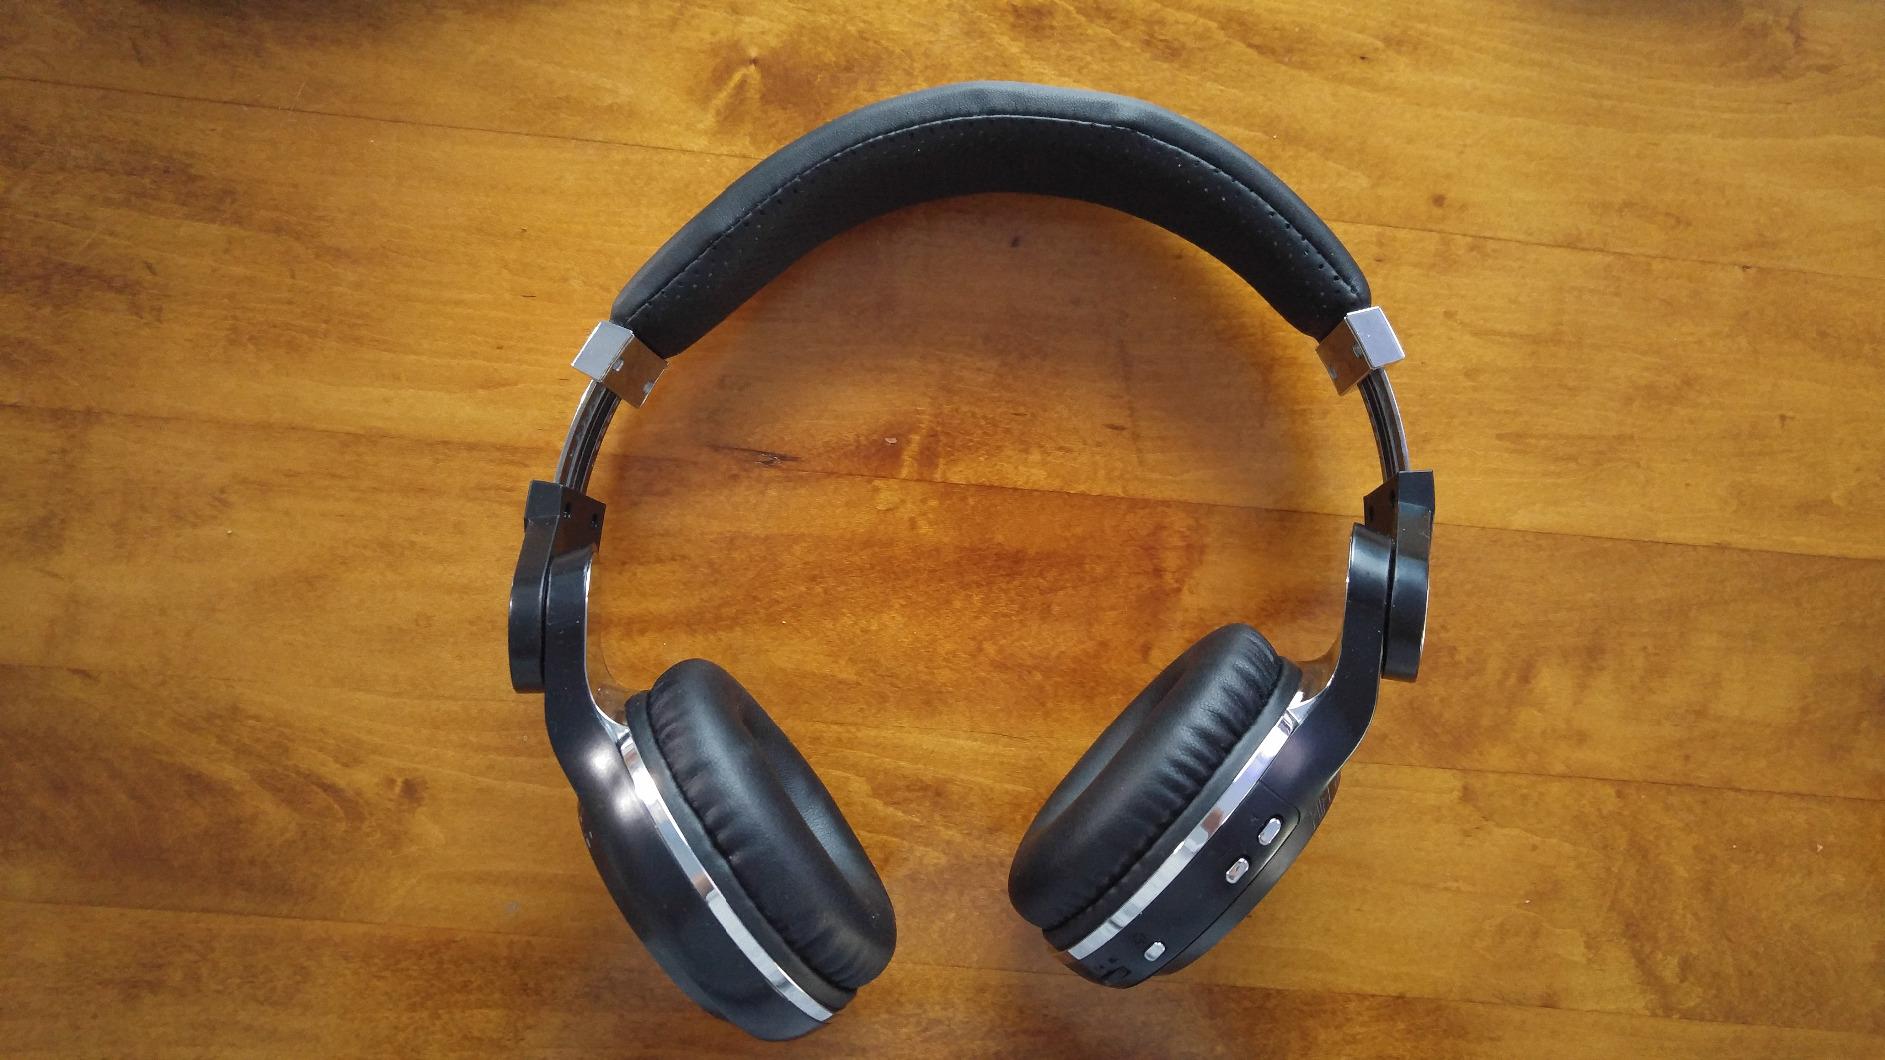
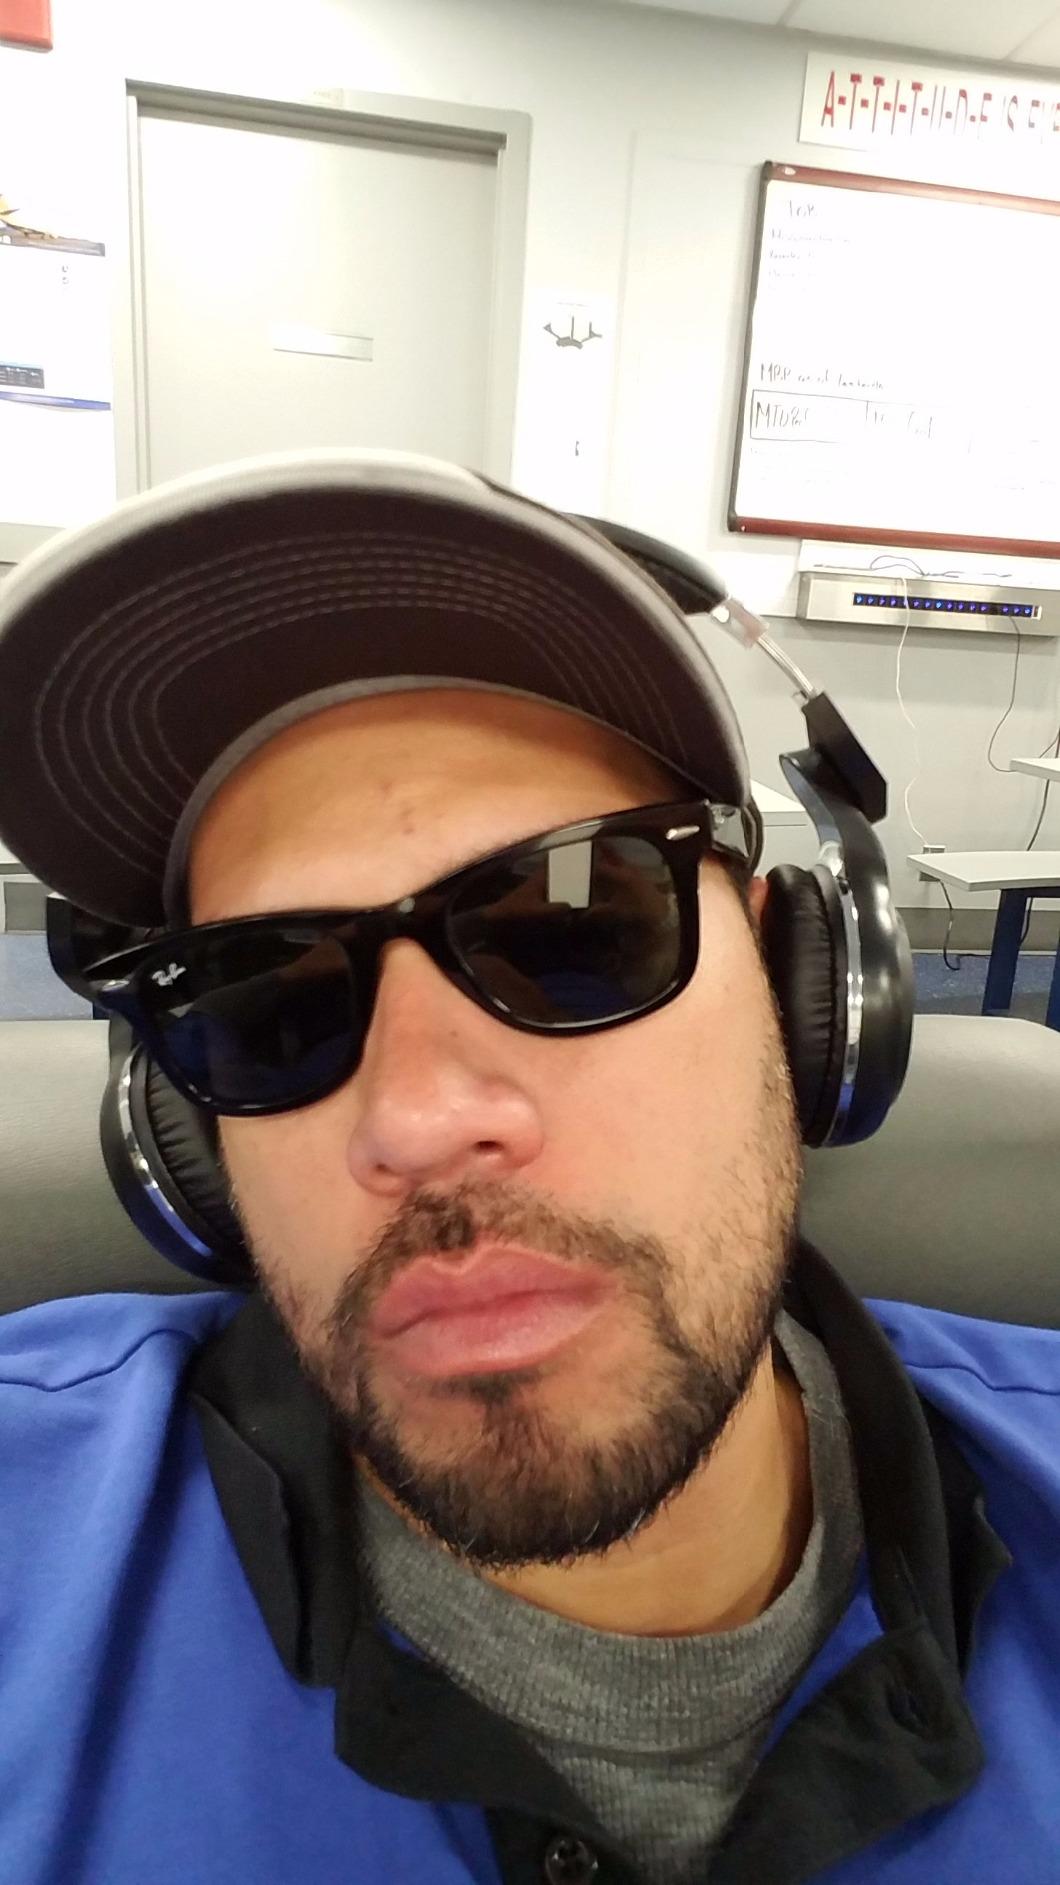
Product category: headphones
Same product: yes